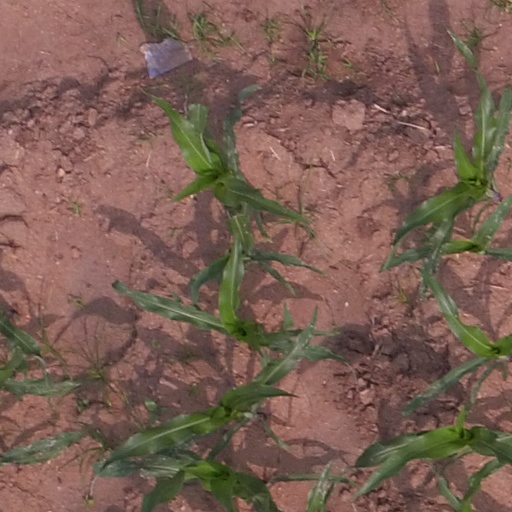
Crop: maize; corn